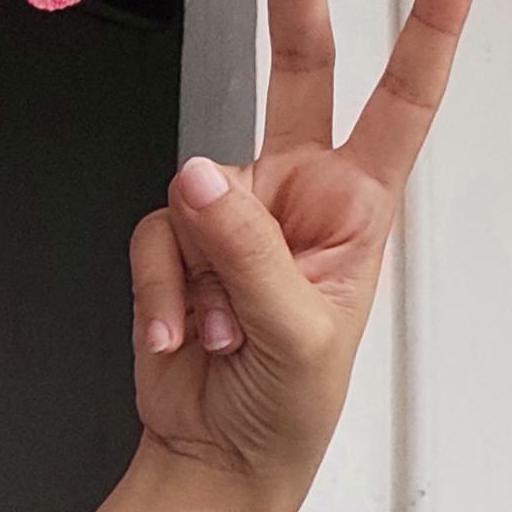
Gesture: peace